Évian Conference

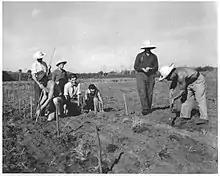
Jewish refugees work in the fields in Sosúa, Dominican Republic

The Nuremberg Laws stripped German Jews, who were already persecuted by the Hitler regime, of their German citizenship. They were classified as "subjects" and became stateless in their own country. By 1938, some 450,000 of about 900,000 German Jews were expelled or fled Germany, mostly to France and British Mandatory Palestine, where the large wave of migrants led to an Arab uprising. When Hitler annexed Austria in March 1938, and applied German racial laws, the 200,000 Jews of Austria became stateless.